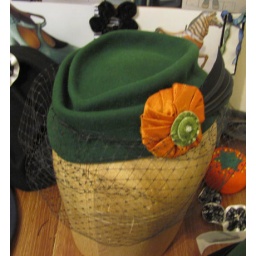
Green cocktail hat in fur felt, with orange rosette, and black feathers. Hat was hand blocked and draped, and rosette handmade.